Question: Please indicate a possible affordance area of cup that can be used for holding
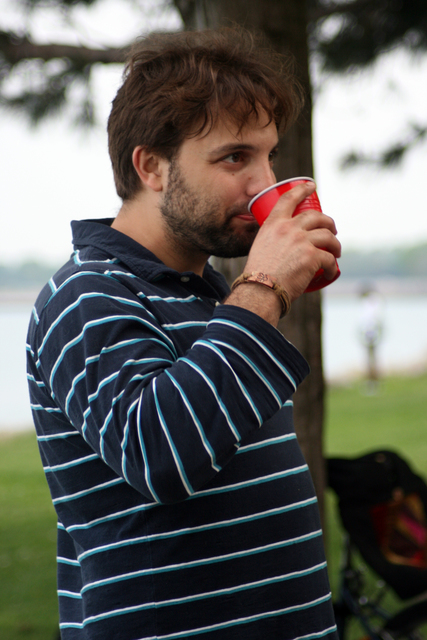
Answer: [244, 166.5, 342, 297.5]